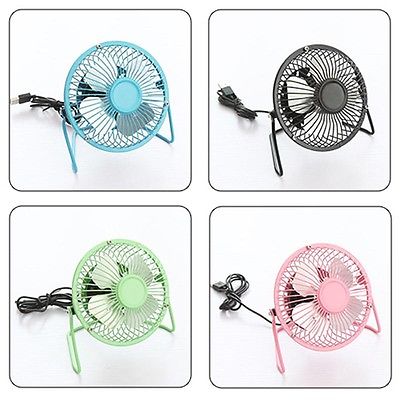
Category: fan